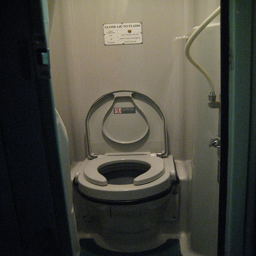
A toilet sitting inside of a very small stall.
A toilet sits in a very small bathroom.
Personal toilet in a portal potty in a very confined room.
A view of a toilet, in a small stall.
A toilet in a very small public bathroom.